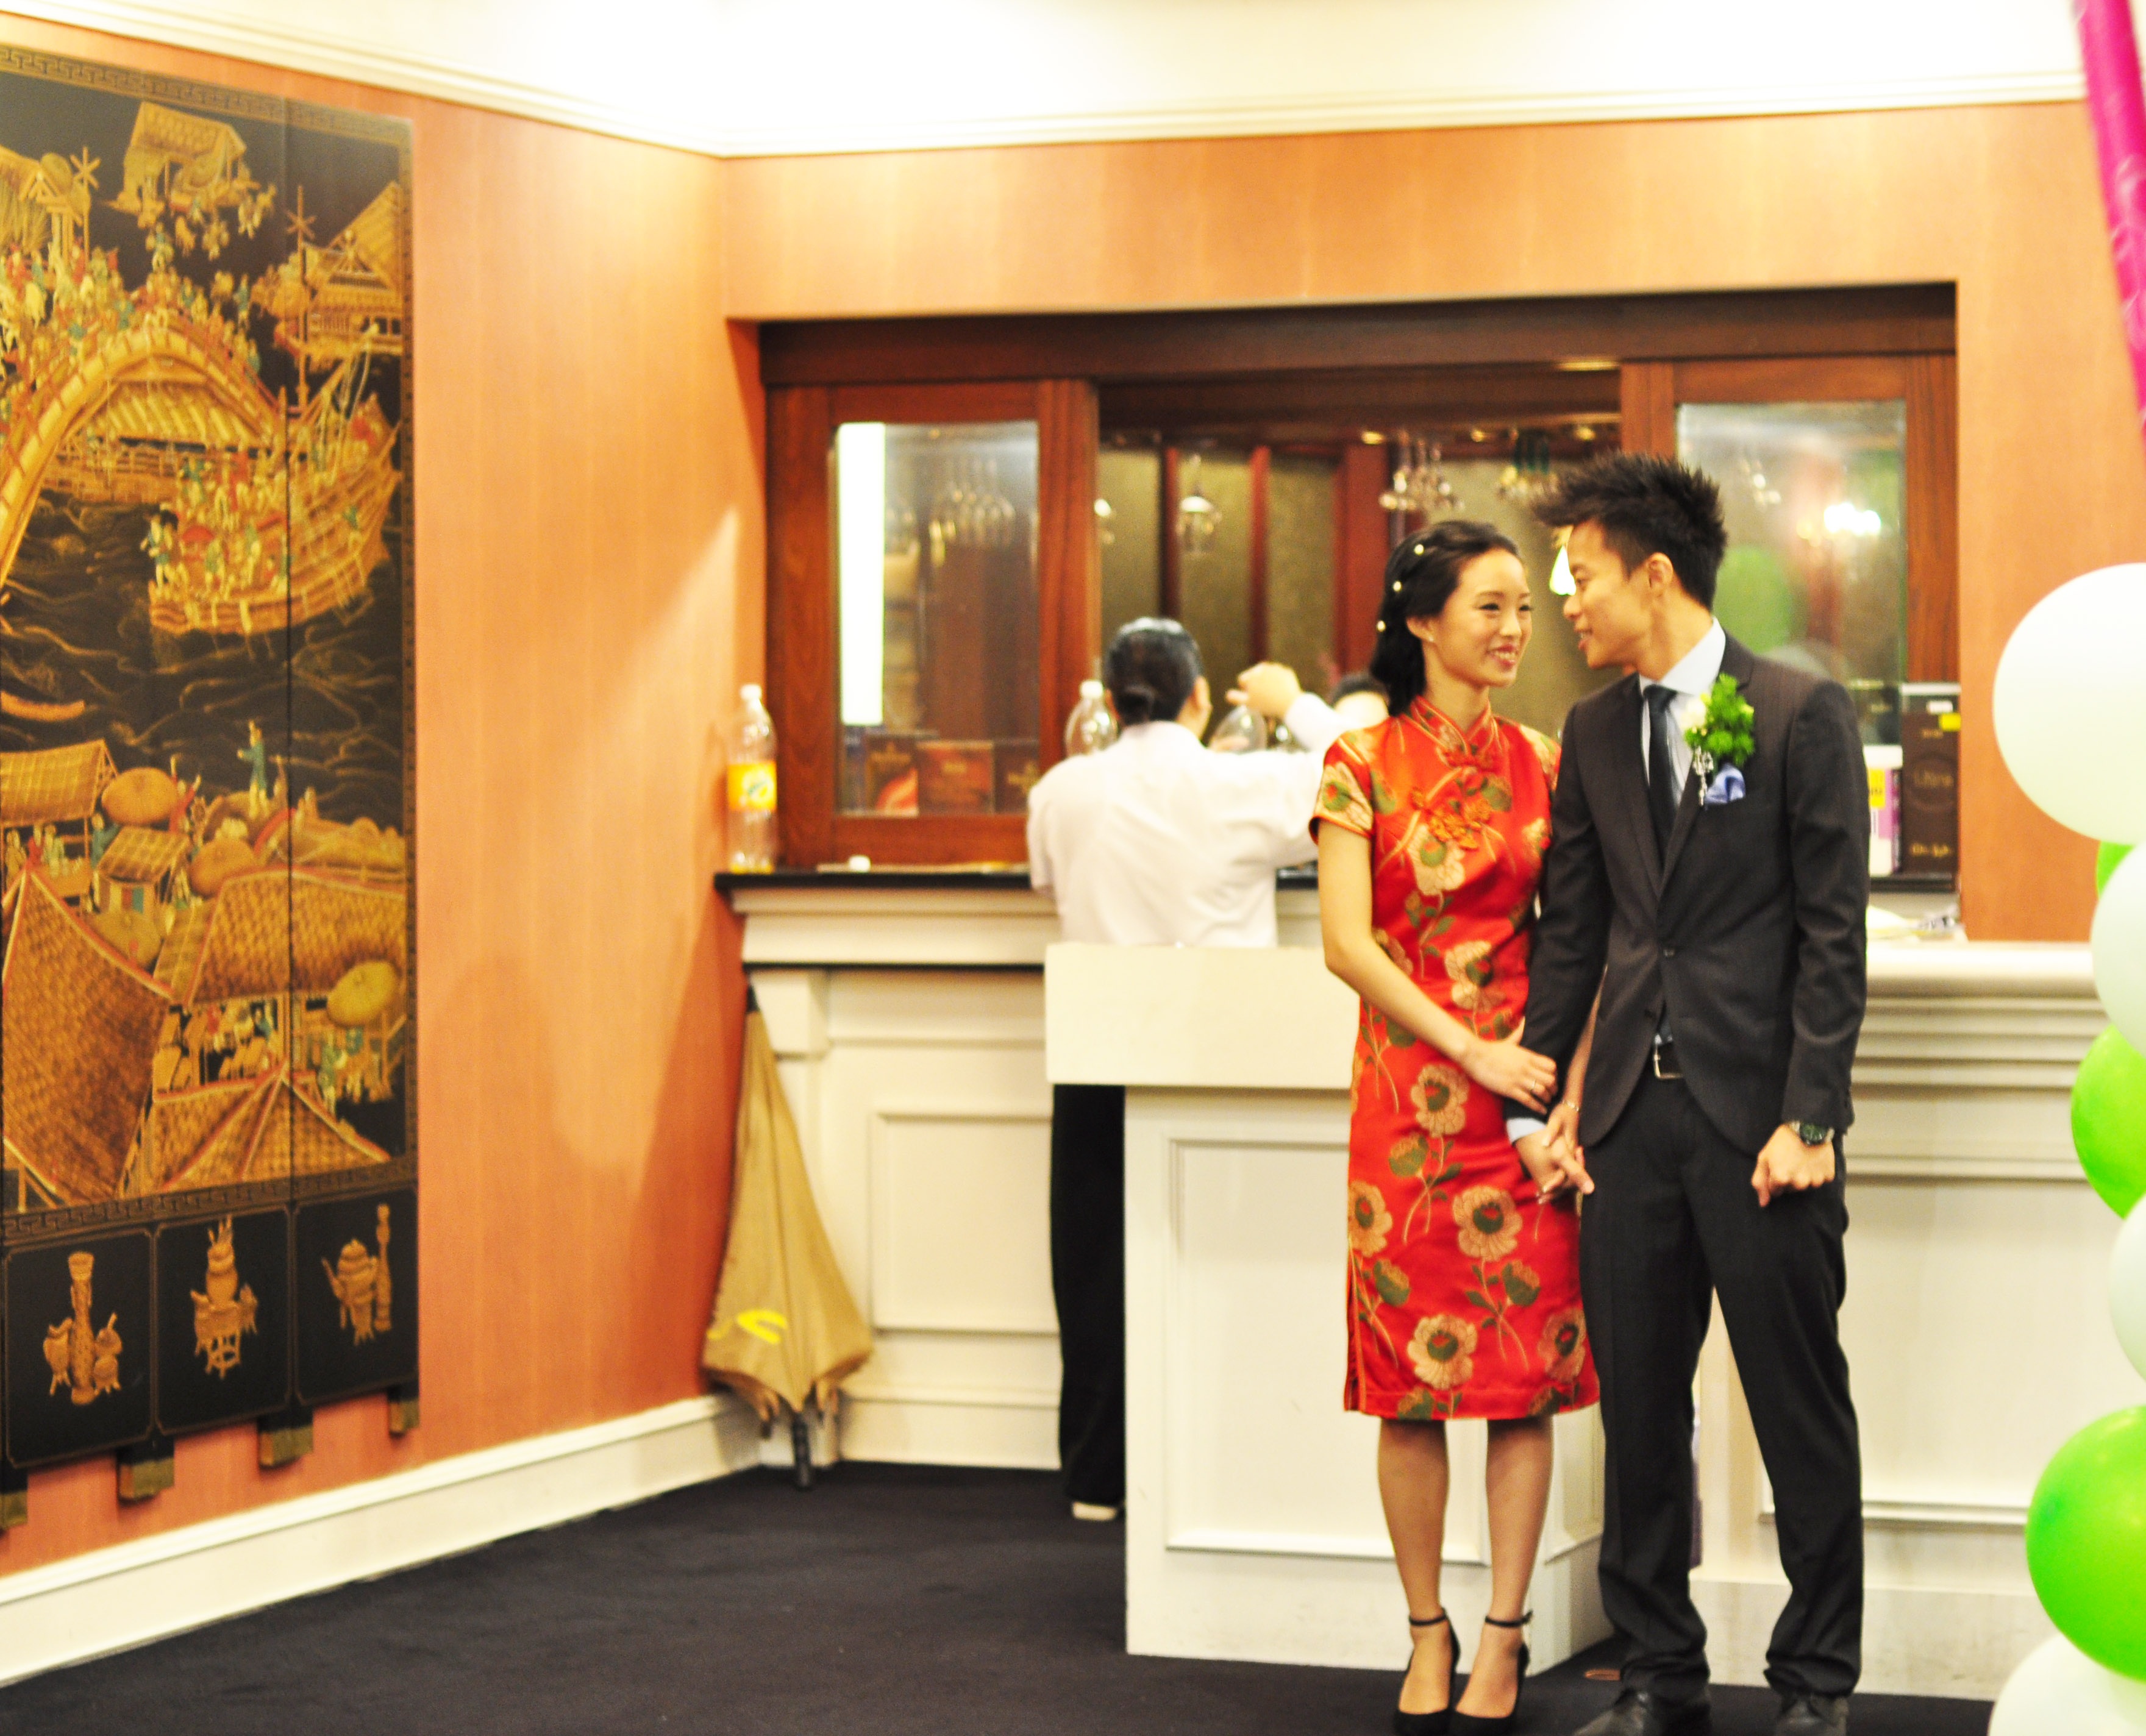
meal, chinese, couple, romance, wedding, interior design